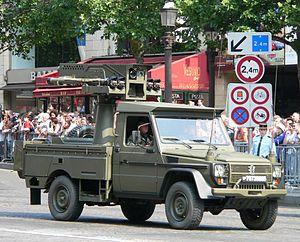
Missile Mistral en montage Aspic sur un véhicule Peugeot P4 Military parade, Avenue des Champs-Élysées, 14 July 2006&#32